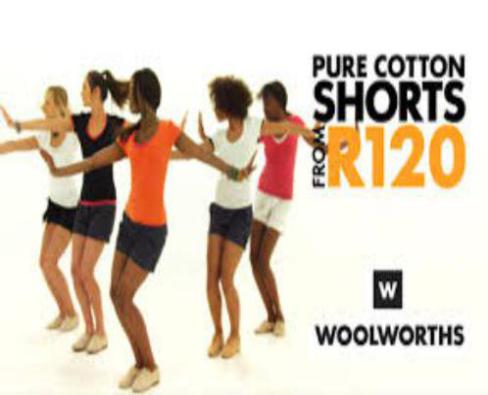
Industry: Others